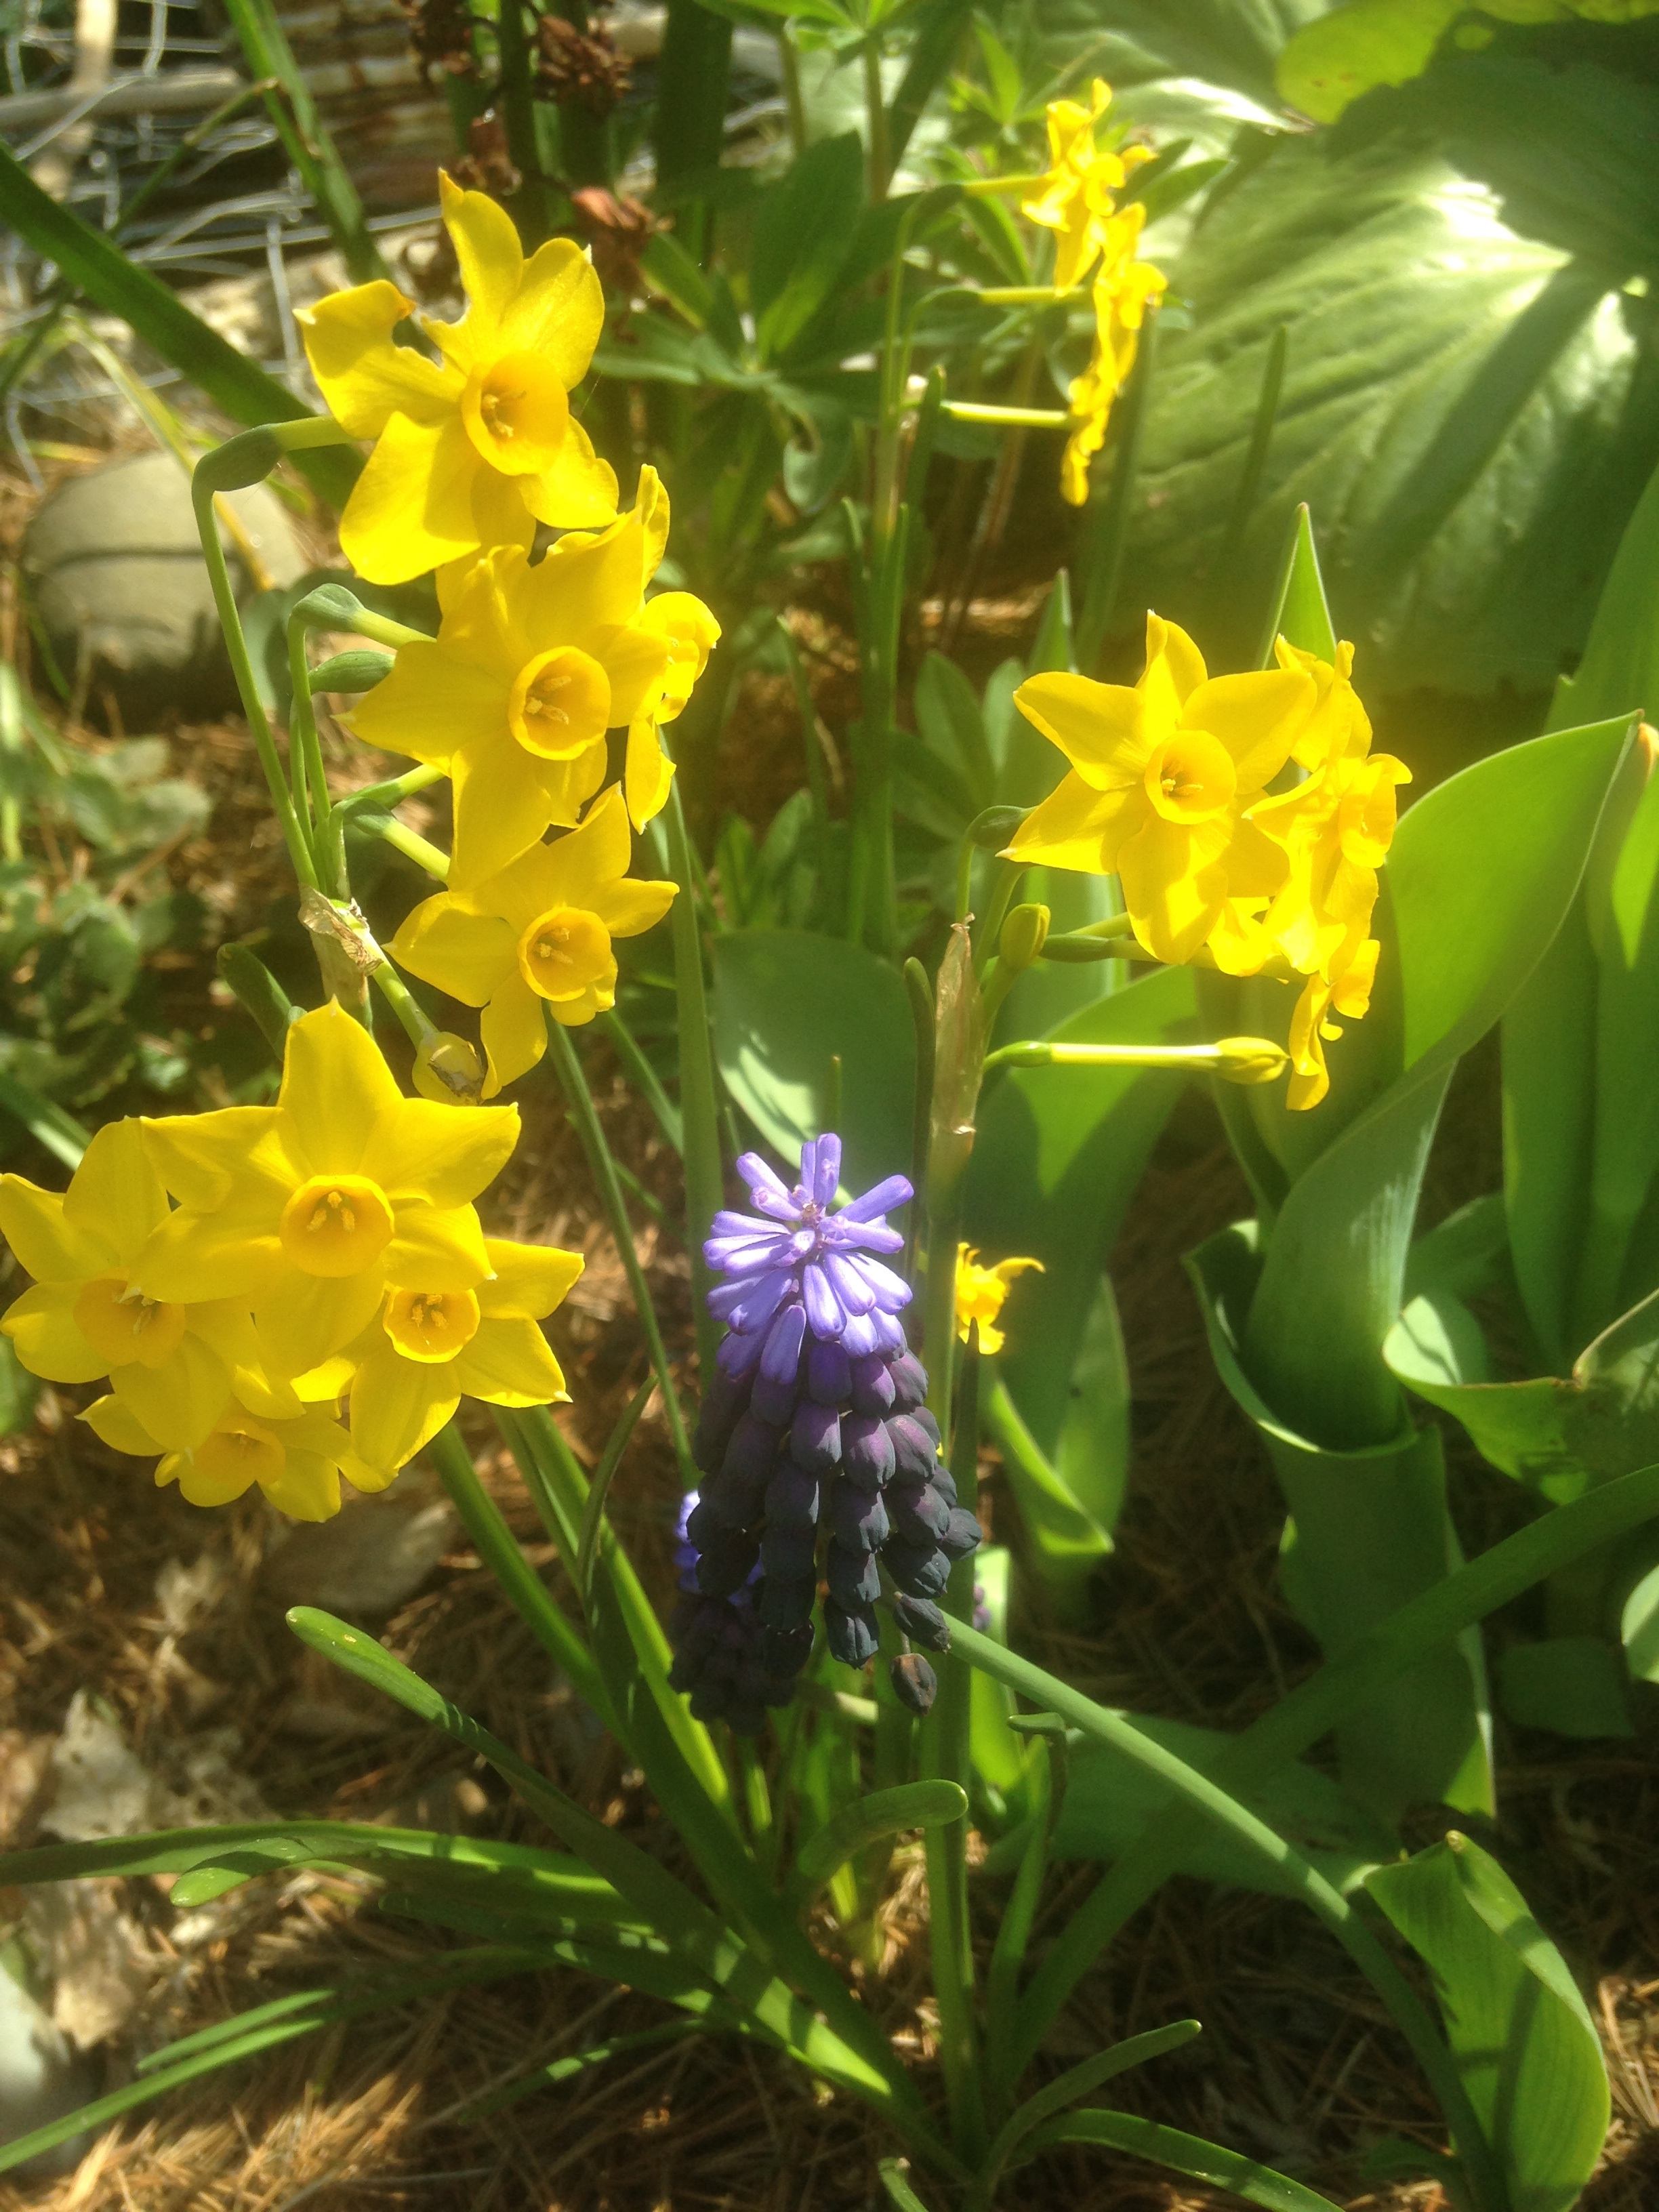
plant, flower, botany, flora, wildflower, flowering plant, land plant